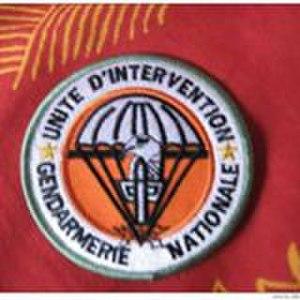
écusson UIGN
En Côte d'Ivoire, la gendarmerie nationale est une force armée chargée des missions de police et placée sous la tutelle du ministère de la Défense. elle fut créée par la loi n° 60-209 du 22 février 1960.